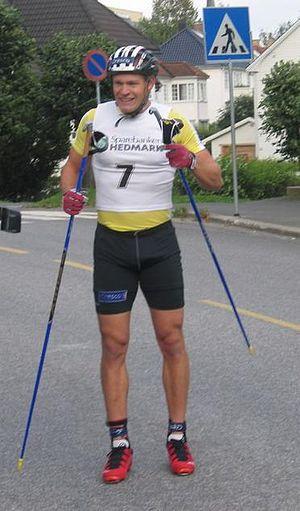
Børre Næss est un fondeur norvégien qui participe à la Coupe du monde de ski de fond depuis 2002.